Burning Soldier

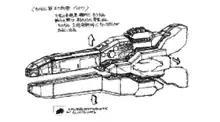
Most of the artwork were first created by Tamura as hand-drawn sketches before being transpose to pre-rendered graphics.

"Burning Soldier" was created as a collaboration effort between Genki, Pack-In Video and Panasonic by most of the same team that would later work on several projects such as later entries in the "Shutokou Battle" franchise and future projects from Genki. Its development was helmed by producer and Genki co-founder Hiroshi Hamagaki alongside Manami Kuroda acting as director, with Yoshinari Sunazuka being the project's sole programmer. "Super Magnetic Neo" director Manabu Tamura served as character designer for the game and he was also responsible for creating the computer graphics along with Hamagaki, Takashi Isoko and Mika Urushiyama. Multiple people were involved in the sound design including "Scramble Cobra" director Yasuki Ohno as sound producer along with Shinichi Kuroda directing the soundtrack, which was co-written by Haruhiko Nishioka and Takefumi Haketa, while the sound effects were created by Satoshi Aizato, in addition of Kiyoshi Toba and "Kileak: The DNA Imperative" producer Tomoharu Kimura acting as audio engineers respectively. The narration voice work was done by Nigel Hogge prior to his role in "Vandal Hearts", while actress Robbie Danzie was the singer for the ending vocal track "Summer Leads the Way". Several other people were also involved in the production.